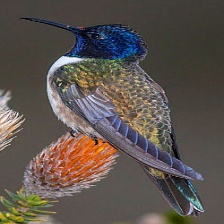
Species: ECUADORIAN HILLSTAR
Scientific name: OREOTROCHILUS CHIMBORAZO
ImageNet parent category: hummingbird